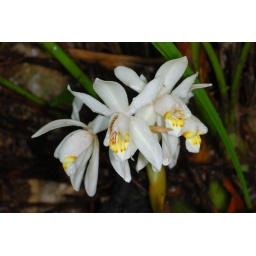
This was a HUGE plant but small flower output in comparison. Photographed at the Mountain Botanical Garden, Kinabalu Park